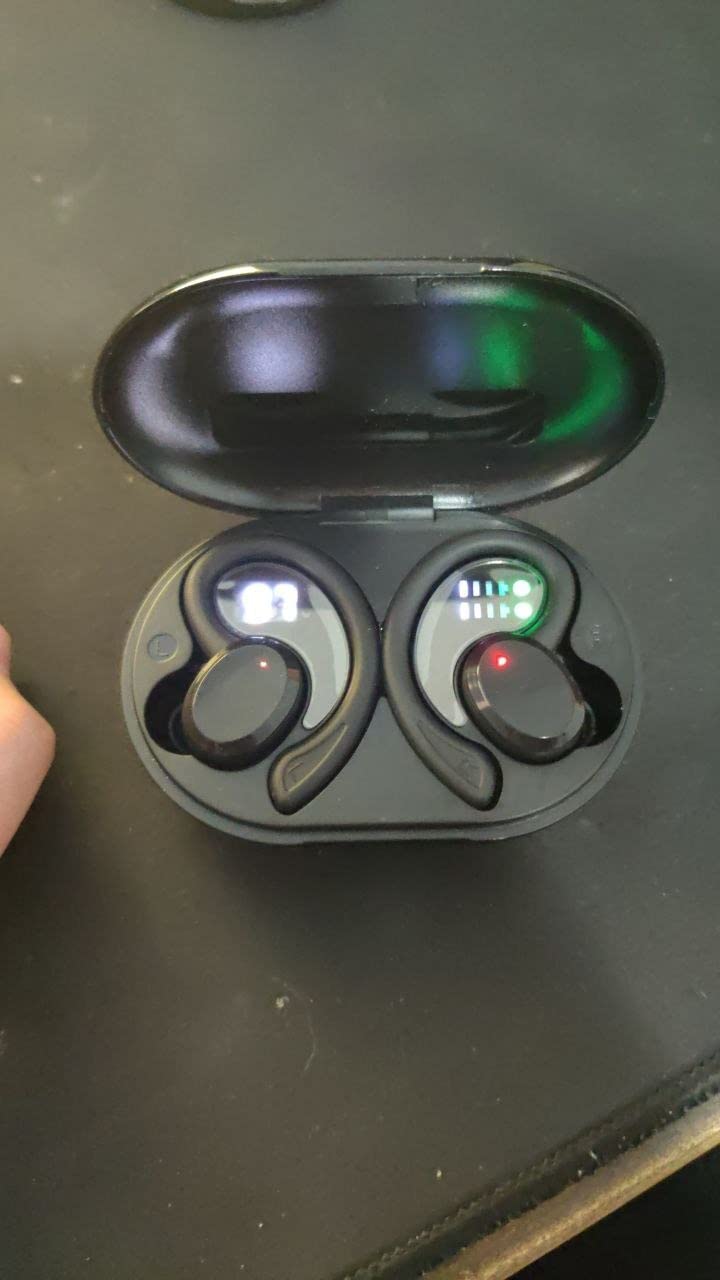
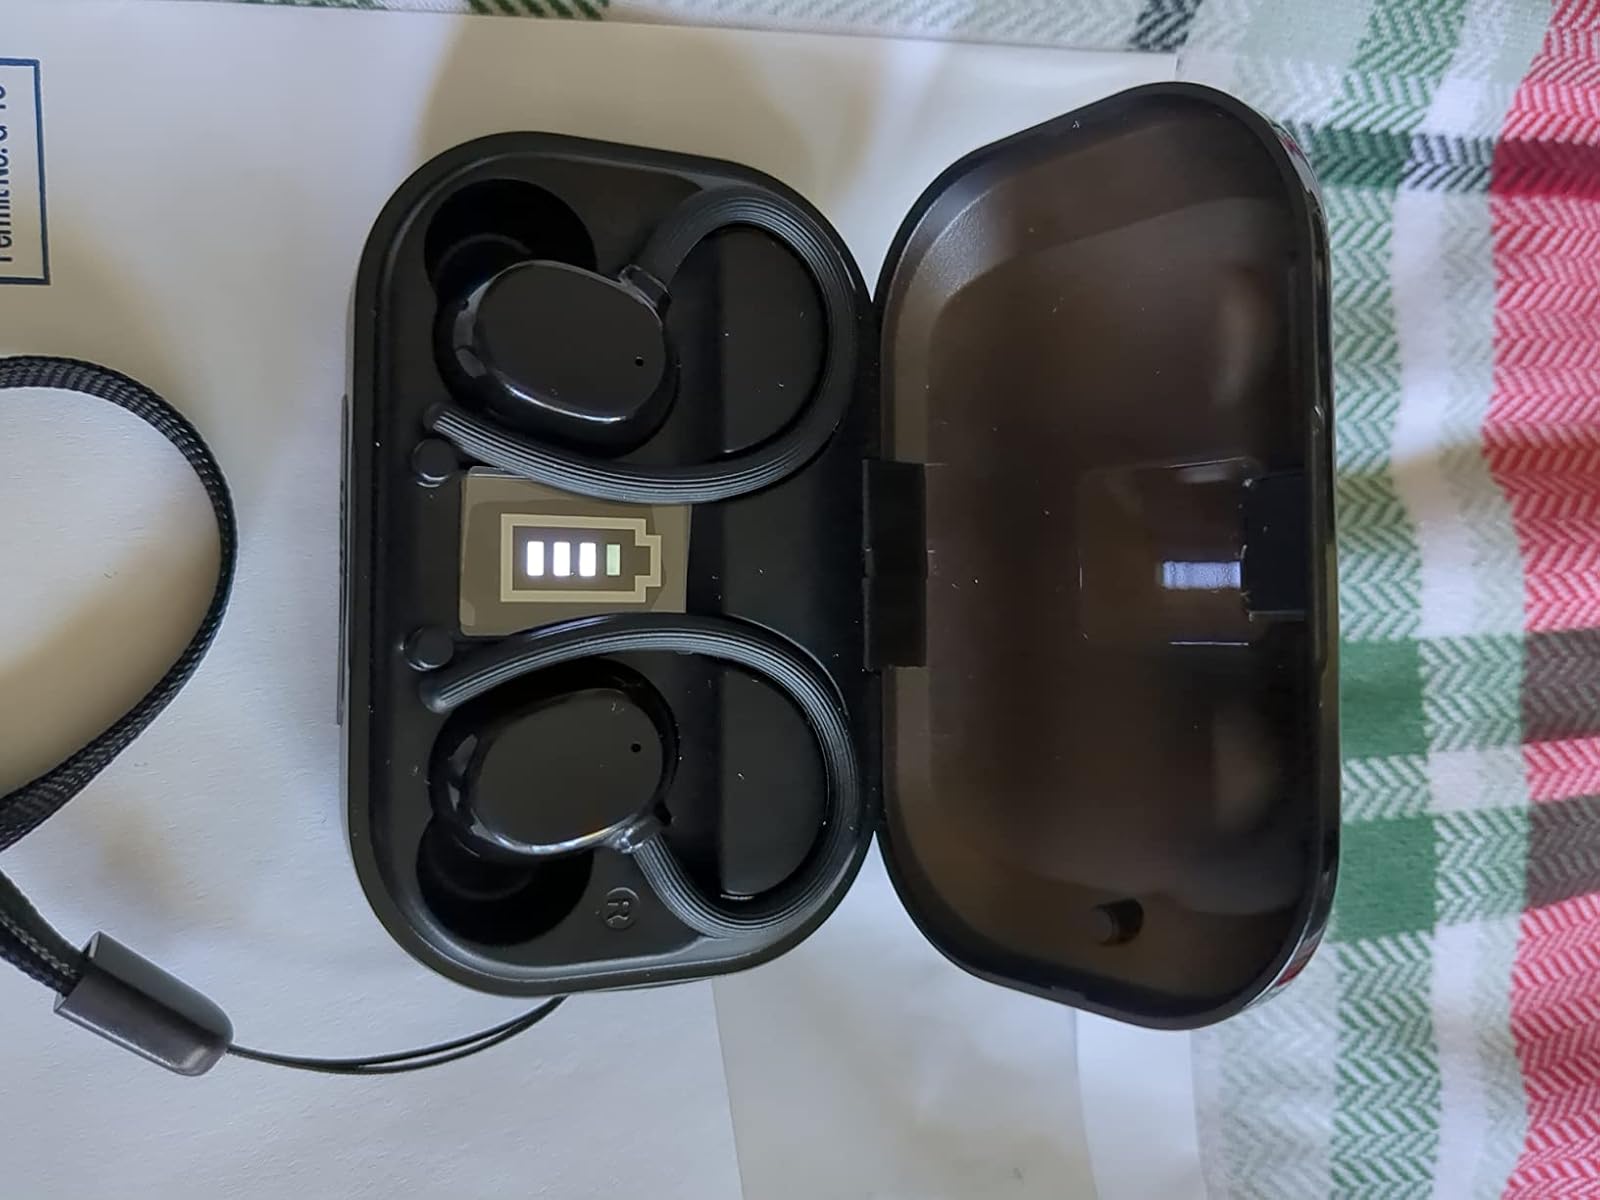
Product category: earbuds
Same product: no